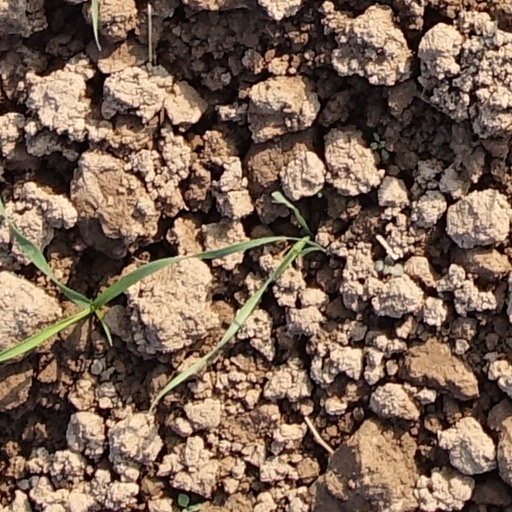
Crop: wheat